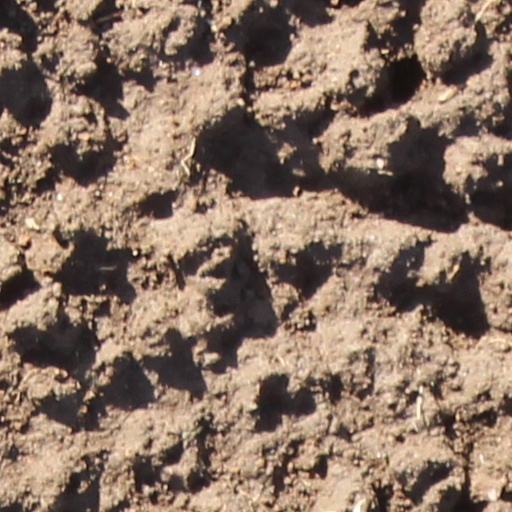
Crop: wheat